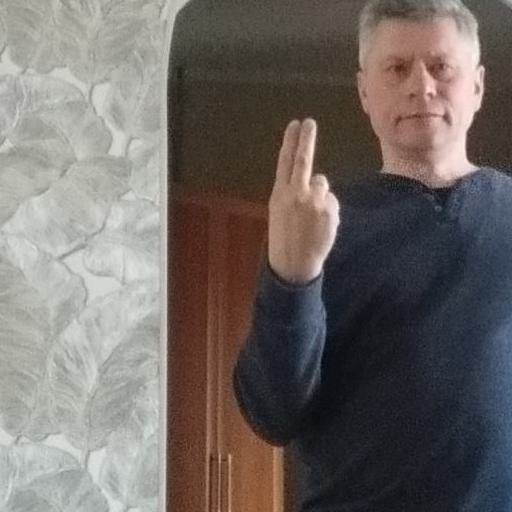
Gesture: two_up_inverted